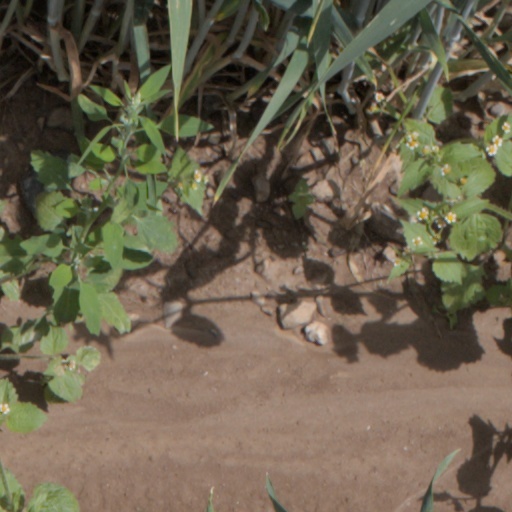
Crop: wheat